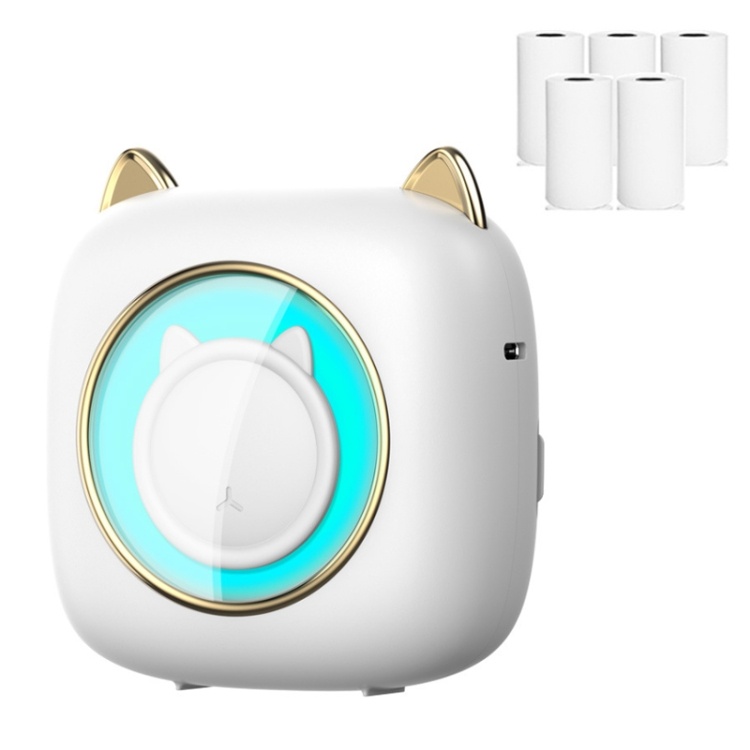
C23 Seven Colors Atmosphere Breathing Light Wireless Thermal Printer, Color: White+5 Rolls Thermal Paper
1. Battery capacity: 1200mAh 2. Charging interface: TYPE-C 3. Connection method: Bluetooth compatible wireless 4. Uses: label printing, wrong title printing, photo printing, photo album DIY printing 5. Lighting mode: Seven-color ambient breathing light mode, monochrome mode, night light mode, light off mode 6. Bluetooth Compatible Connection: To connect the printer to your phone, you must first turn on Bluetooth Compatible and find it 7. Easy to use: OCR text recognition, can quickly identify and extract text on the picture by capturing the picture, and convert it into editable blackboard notes 8. Portable: small size, easy to carry 9. Printer receipt paper printer compatible with IOS and Android 10. Uses: company business, work plan, office assistant, memo, meeting minutes, study notes, shopping list 11. Adjustable paper holder and automatic label recognition, specially designed for paper jams and deviations, making your printing faster 12. It is a thermal printer, no ink printing, no need to use ribbon, reduce consumable needs and save money 13. Efficiently organize study notes, take pictures, print, say goodbye to handwriting, and improve learning efficiency 14. Mini size, fits neatly in your pocket 15. Built-in 1200mAh battery, fast charging, super long standby 16. Print at any time, record of life 17. Print format: 57x25mm 18. Product size: about 95x85x50mm 19. Net weight: 154 grams
Brand: garmade
Category: Electronics > Print, Copy, Scan & Fax > Printer, Copier & Fax Machine Accessories > Printer Consumables > Printheads